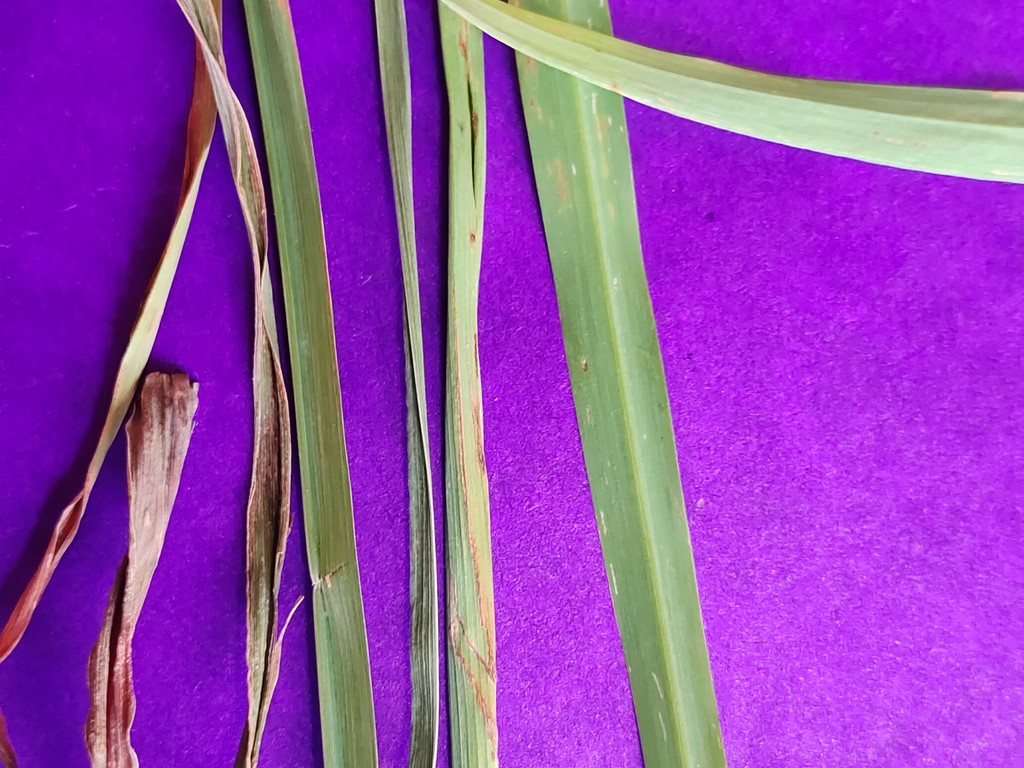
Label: Unhealthy